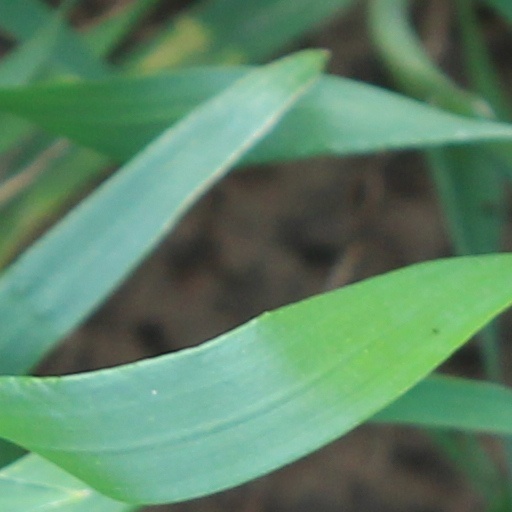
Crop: wheat